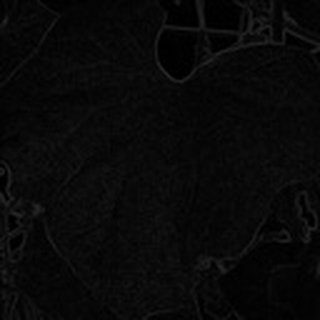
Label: cotton_powdery_mildew